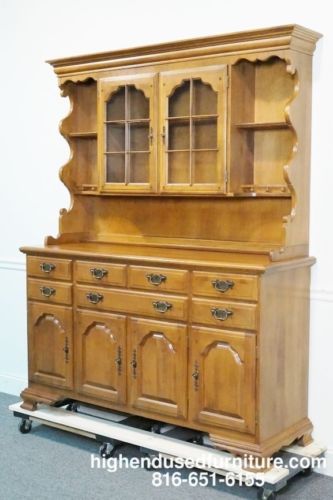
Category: cabinet